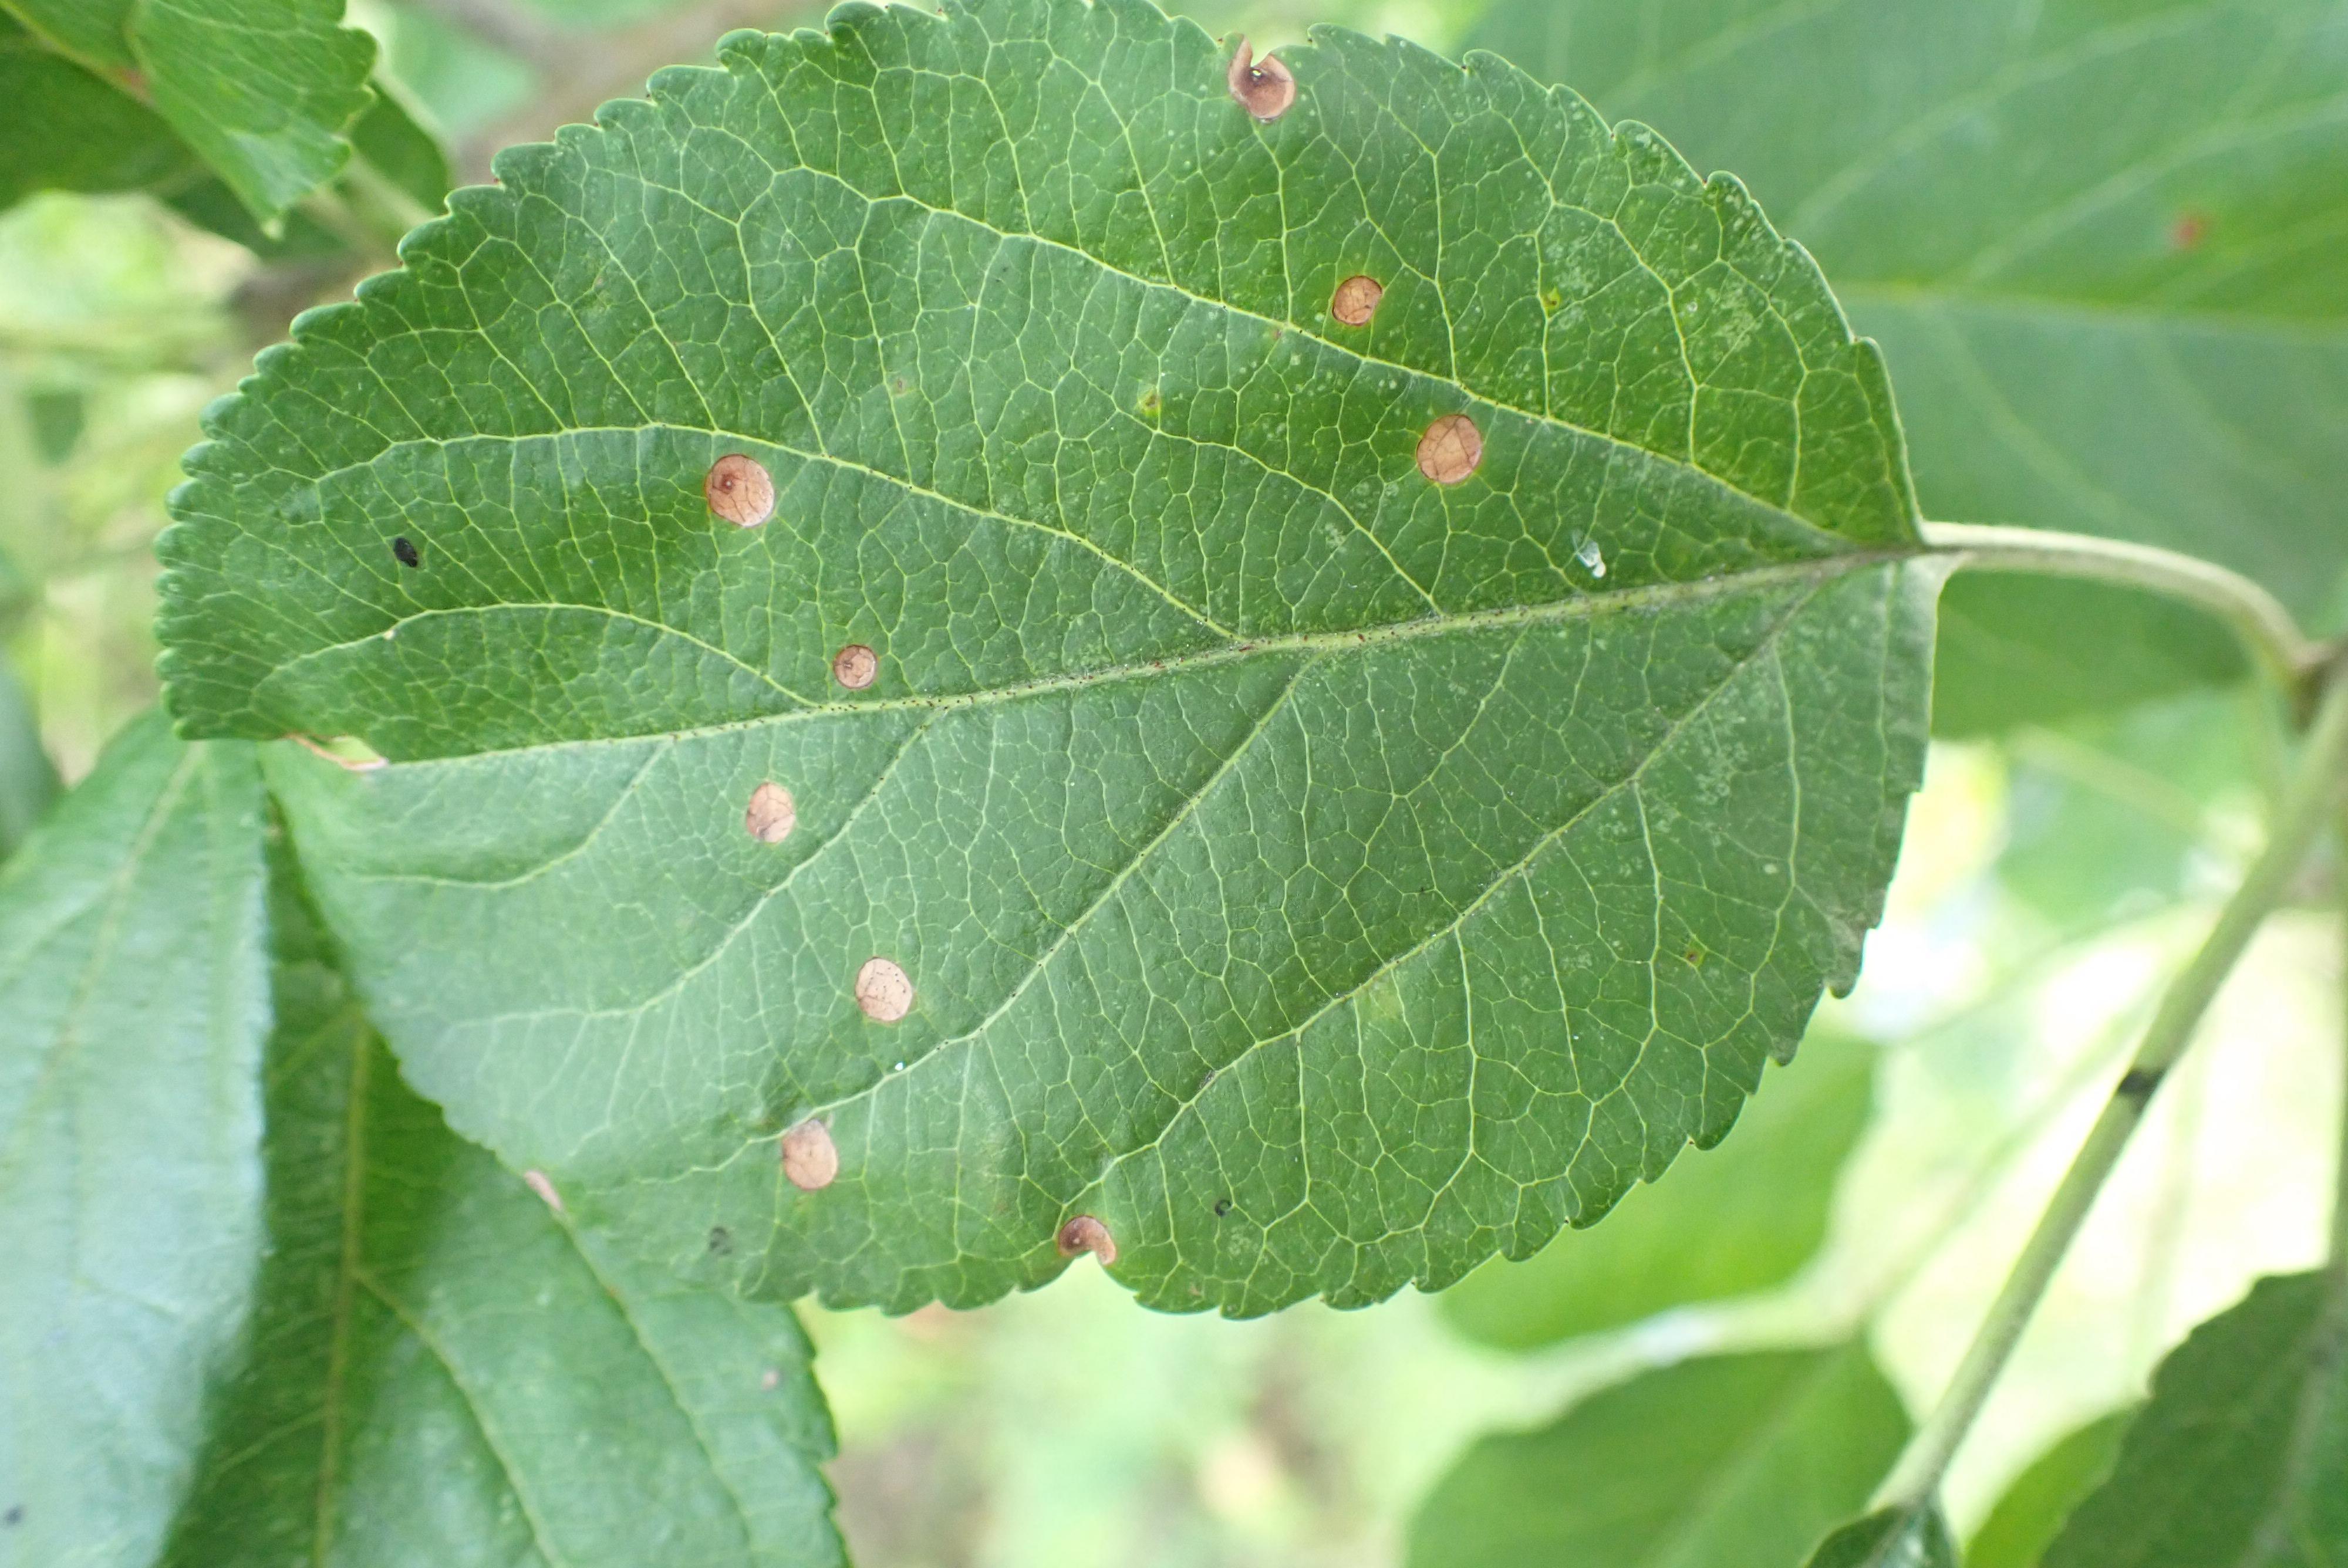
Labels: frog_eye_leaf_spot